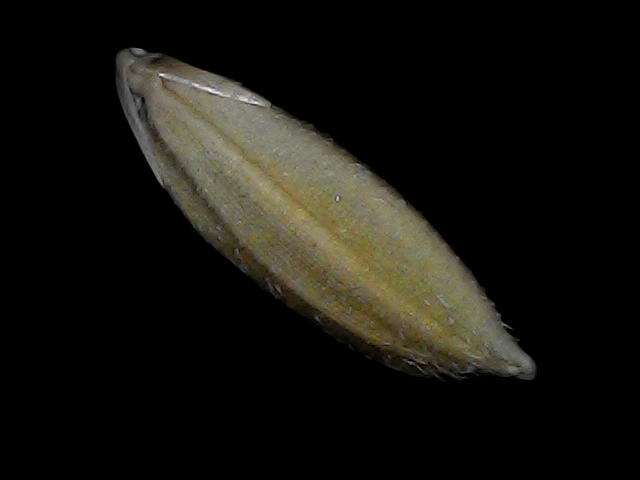
Rice variety: Bd93